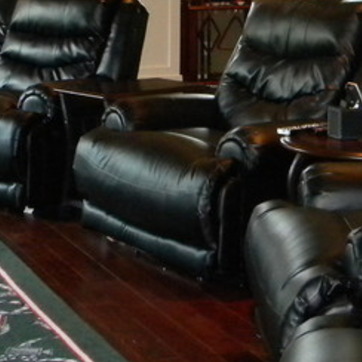
Material: leather